Sound archive

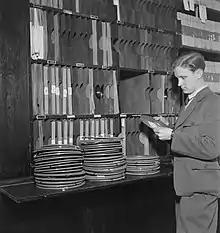
A man handles tapes in a tape library

A sound archive, also known as an audio archive, is a collection of official records or files of sound recordings, broadcasts, or performances. Often these kind of archive consists of radio programmes.